Ali Akbar Salehi

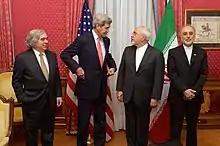
Salehi as head of the Atomic Energy Organization of Iran along with FM Zarif, U.S. Secretary of State John Kerry and Secretary of Energy Ernest Moniz, in the "Salon Élysée" of the Beau-Rivage Palace (Lausanne, Switzerland), 16 March 2015

An ISIS (Institute for Science and International Security) report claims the Physics Research Center acted as a front in the late 1980s and early 1990s to obtain illicit nuclear technologies. ISIS claims that, as head of Sharif University, Salehi was aware of purchases.